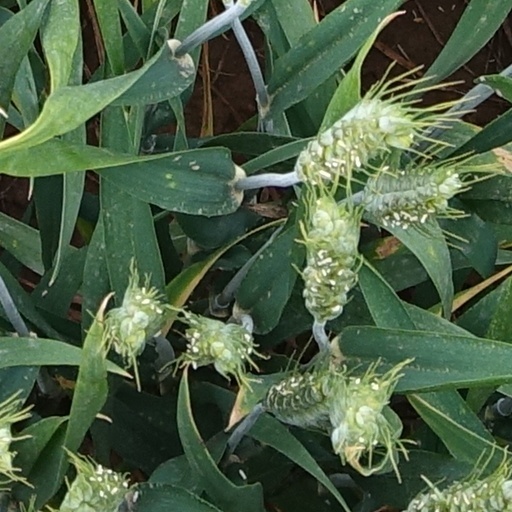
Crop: wheat